Anwil

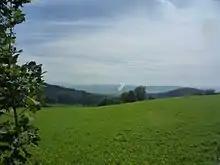
Countryside near Anwil

Anwil has an area, , of . Of this area, or 63.6% is used for agricultural purposes, while or 27.8% is forested. Of the rest of the land, or 8.1% is settled (buildings or roads), or 0.8% is either rivers or lakes and or 0.5% is unproductive land.